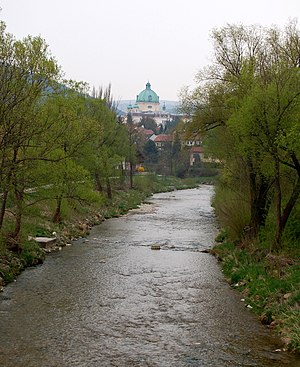
Triesting
Triesting er en biflod til Schwechat og dermed Donau. Floden ligger i Wienerwald i Niederösterreich i Østrig. Floden er 60 km lang. Triesting har flere forskellige små kilder, og det er dermed svært entydigt at fastlægge én kilde til floden. De vigtigste kilder ligger i skovene på sydvestsiden af Schöpfl-massivet.